Bern Wankdorf railway station

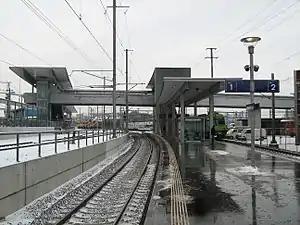
The station platforms in 2010

Bern Wankdorf railway station is a railway station in the municipality of Bern, in the Swiss canton of Bern. It is the first station east of and is an intermediate stop on multiple railway lines.